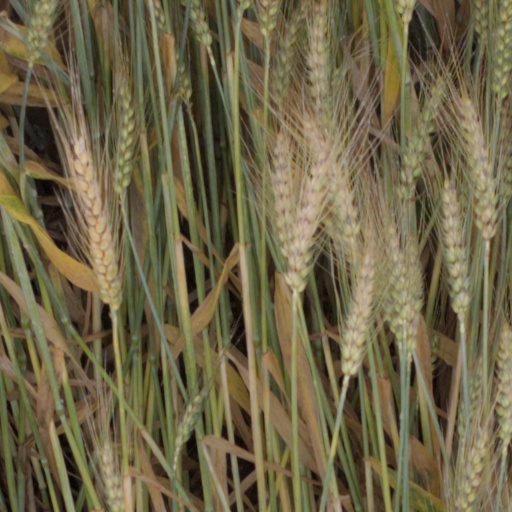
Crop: wheat